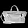
Label: Bag